Thompson Icehouse

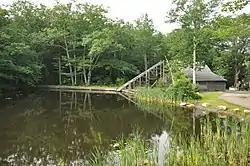

The Thomson Icehouse is a historic ice harvesting facility on Maine State Route 129 in South Bristol, Maine. The site has been used for ice harvesting since 1826, and is now a museum, annually using traditional means to harvest and store ice from adjacent Thompson Pond. The property was listed on the National Register of Historic Places in 1974. It is believed to be the only active ice harvesting operation in the state.